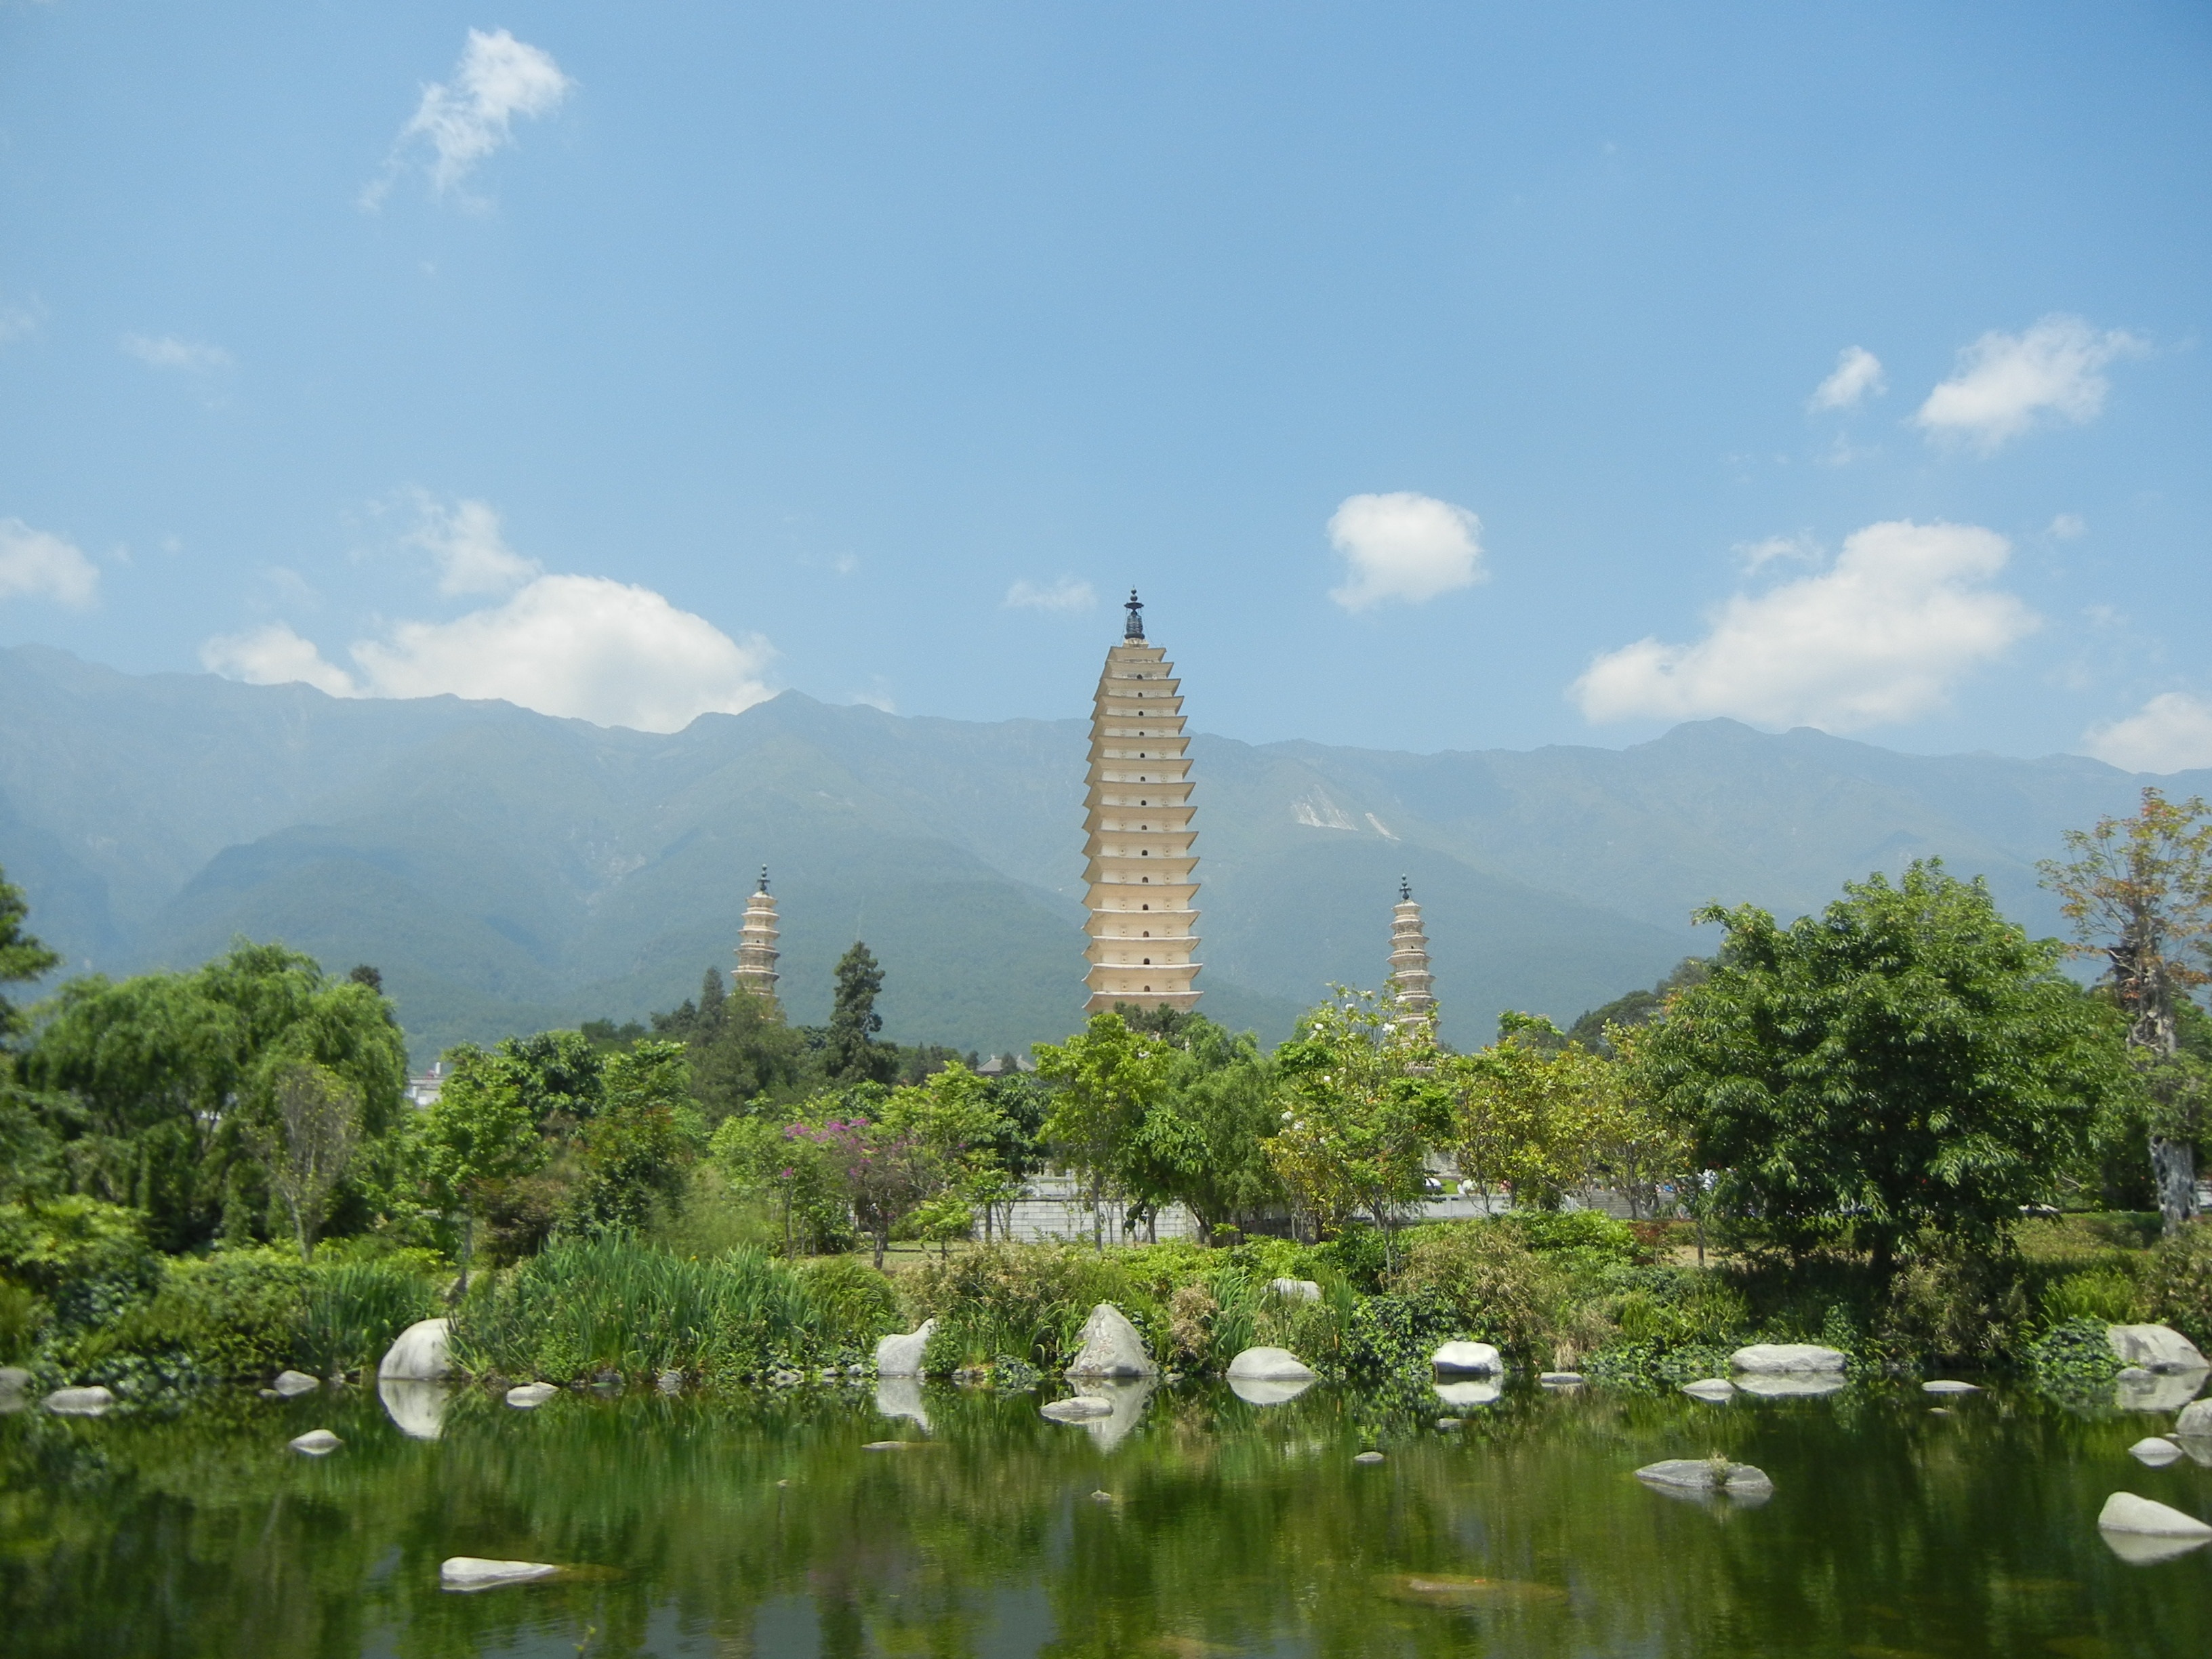
landscape, tree, skyline, flower, reflection, tower, ecosystem, dali, in yunnan province, the three pagodas temple